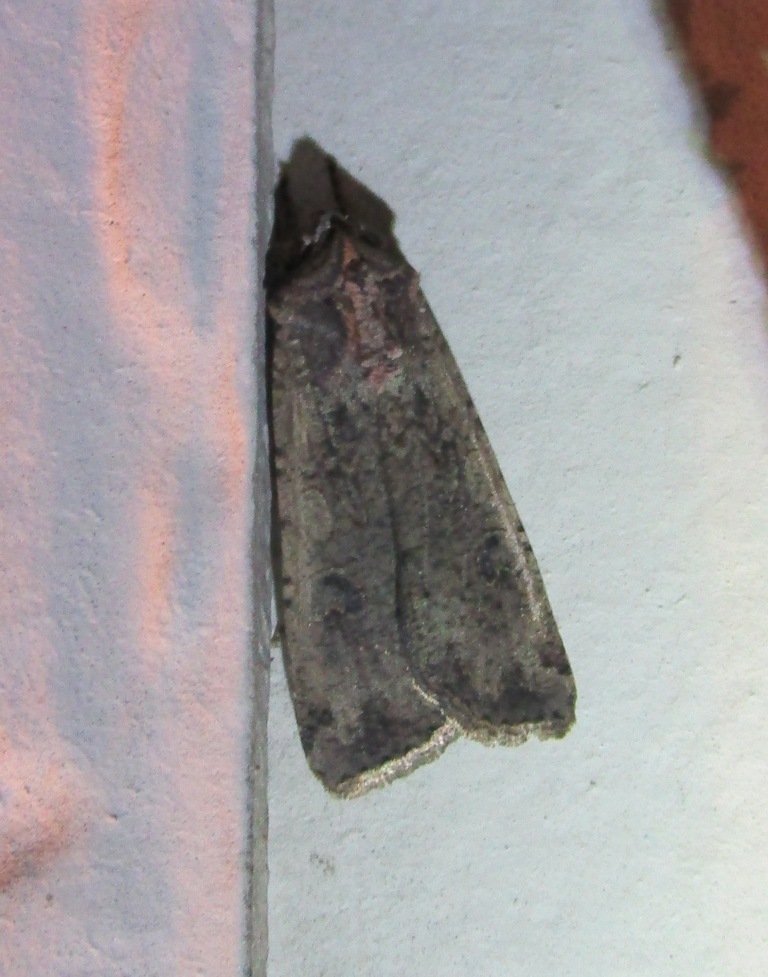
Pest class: cutworms